Korn

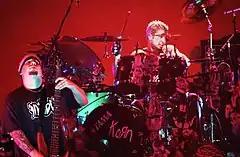
Arvizu "(left)" and Silveria "(right)" at the Brixton Academy in London during the Life Is Peachy Tour, February 24, 1997

Korn gained more popularity after co-headlining the Lollapalooza summer tour festival in 1997 with Tool. However, Korn was forced to stop touring after Shaffer was diagnosed with viral meningitis. The band remained relatively quiet during the end of the year, resting and setting new goals. The band then founded their own label, Elementree Records, to sign and introduce new bands to their fans. The label was run by Davis who first signed Orgy. Silveria influenced Davis to sign them.